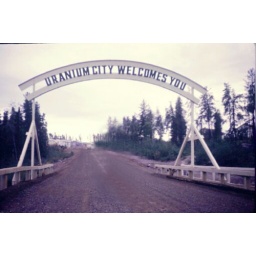
uranium city welcomes you sign over bridge